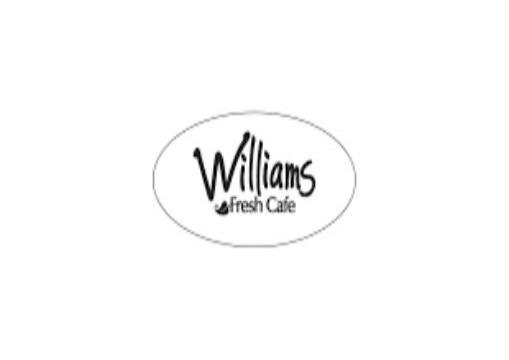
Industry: Food